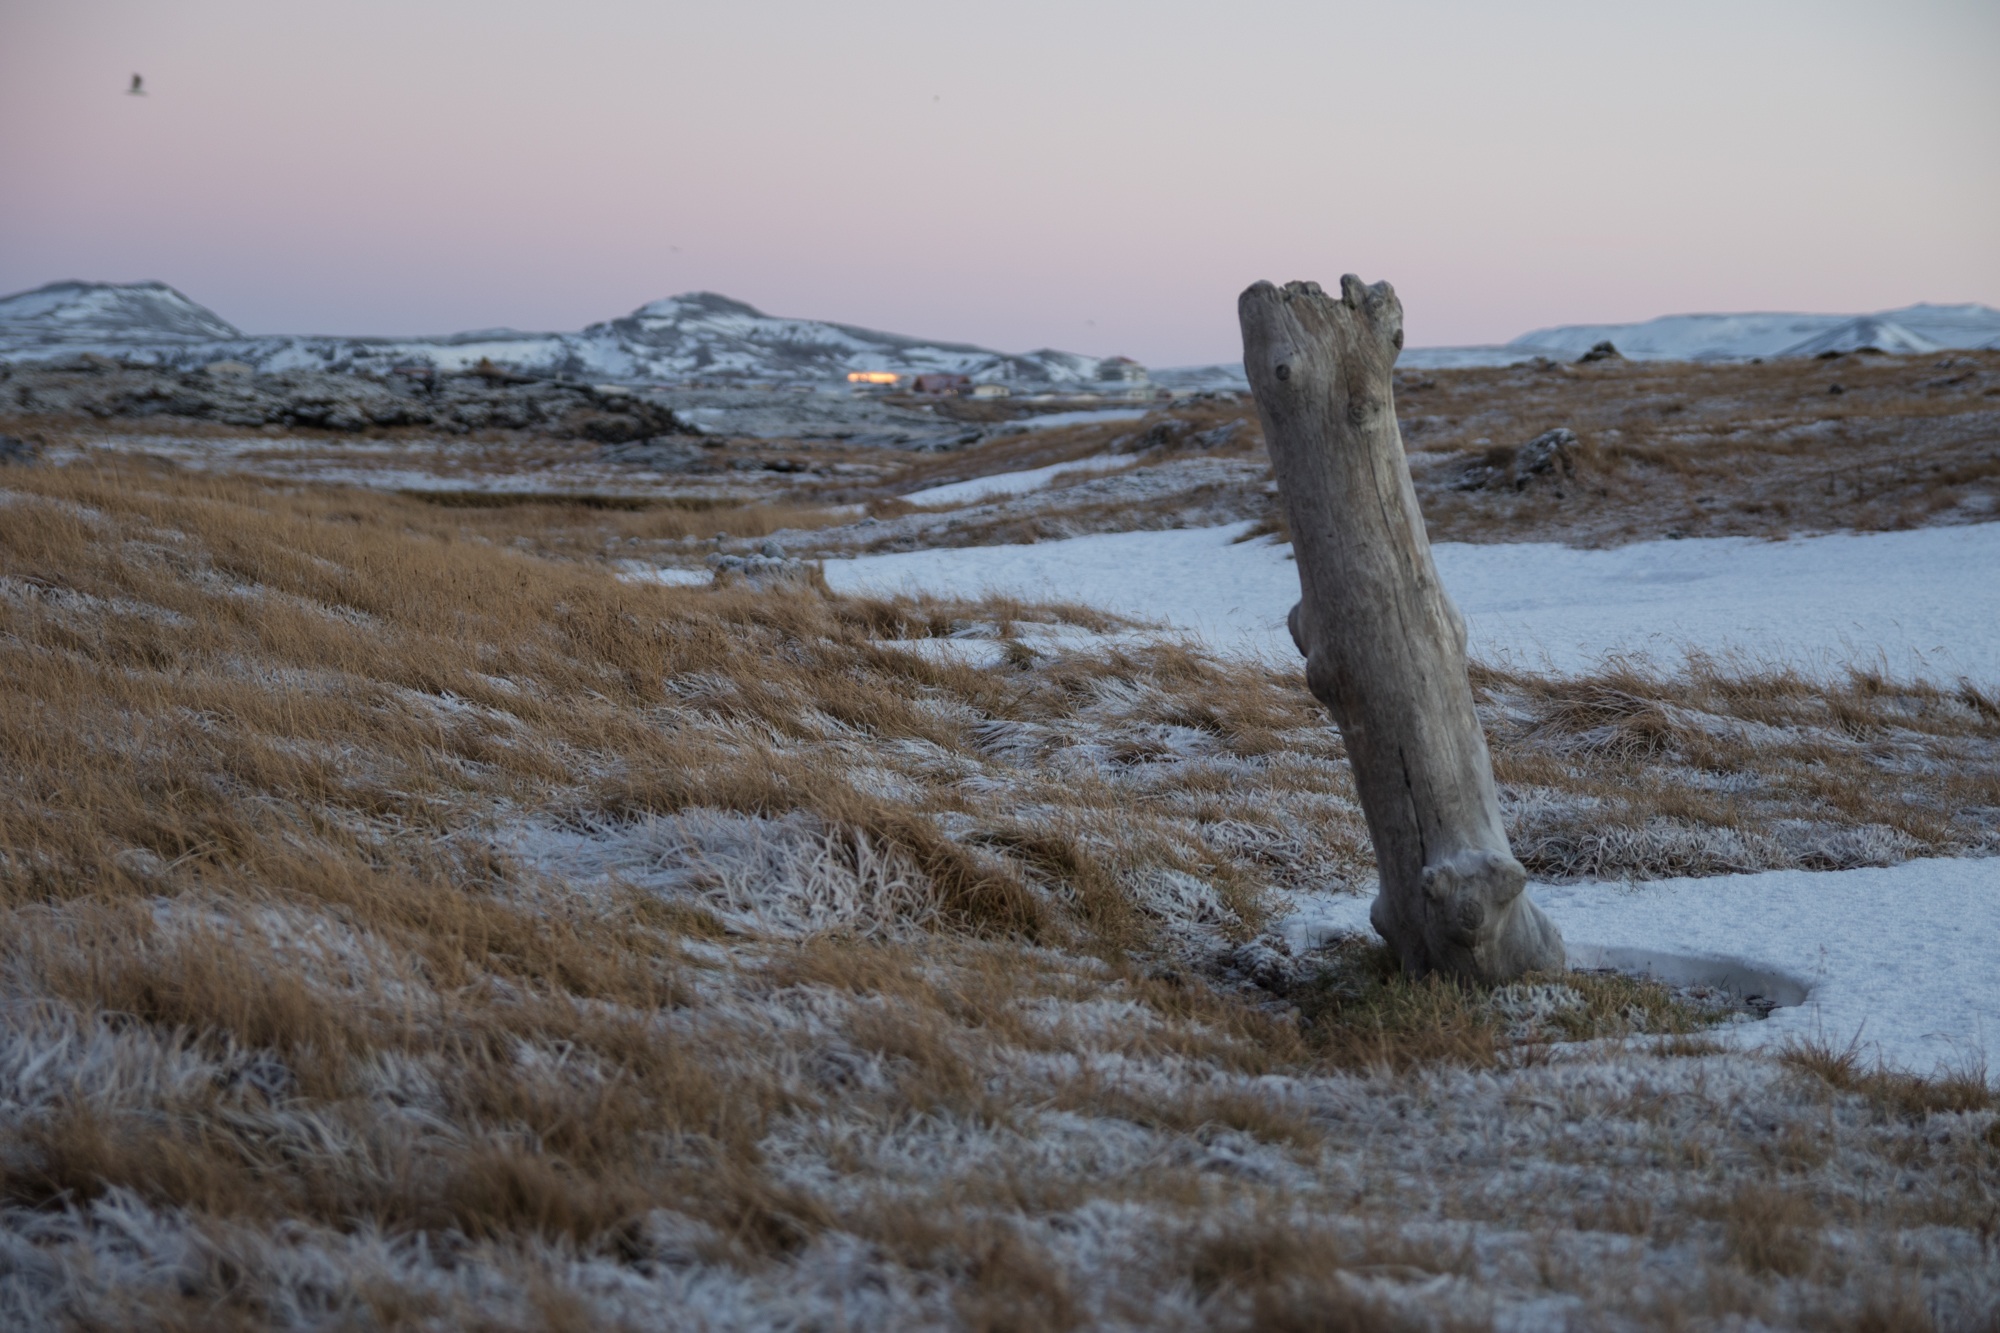
landscape, sea, coast, rock, wilderness, mountain, snow, winter, hill, lake, ice, weather, terrain, season, ridge, summit, geology, badlands, plateau, fell, tundra, natural environment, mountainous landforms